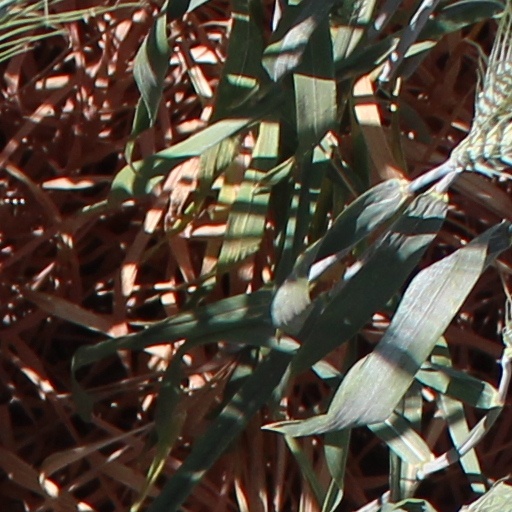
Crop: wheat